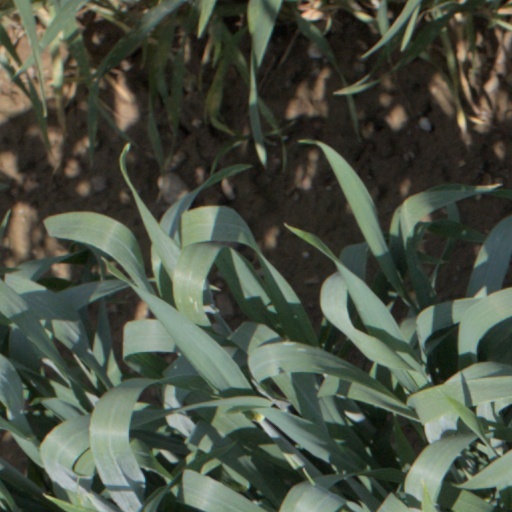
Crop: wheat